Giovanni Amoroso

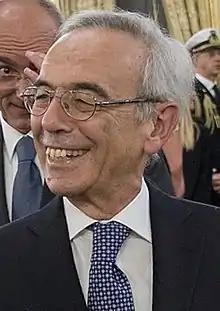

Giovanni Amoroso (born 30 March 1949) is an Italian judge. He has been Judge of the Constitutional Court of Italy since 13 November 2017 and its President since 21 January 2025.